Mission: Wolf

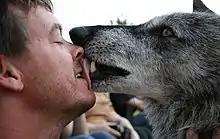
Raven, a former Ambassador wolf, greeting a visitor enthusiastically

Mission: Wolf also tours America as a part of its Ambassador Wolf Program, traveling thousands of miles in the Wolfhound, a full-size Greyhound bus that was converted to be able to house at least two adults and two wolves and associated supplies. The Ambassador Program has visited schools, universities, NGOs and nonprofits, as well as governmental organizations.